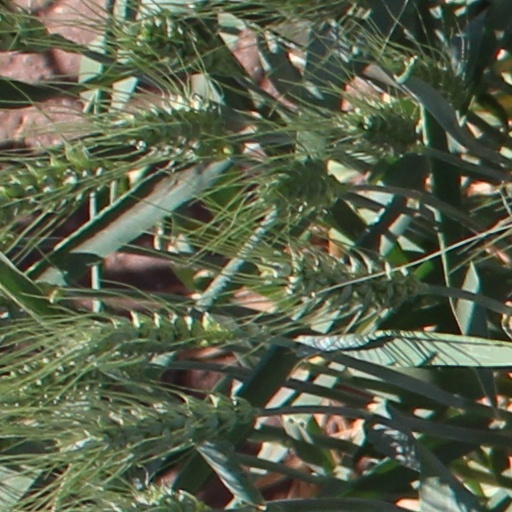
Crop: wheat